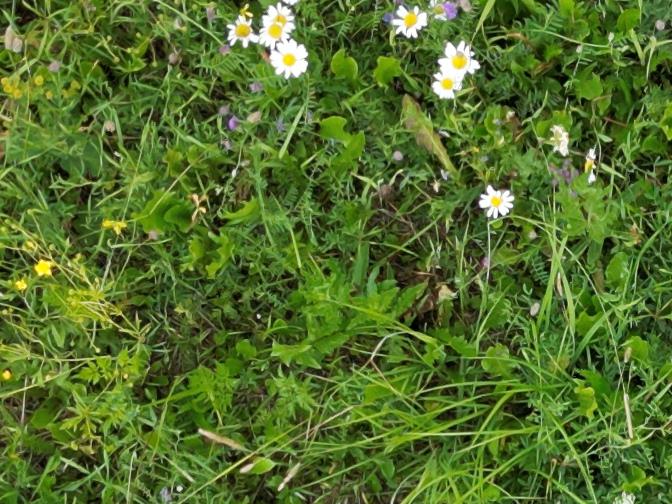
Flowers visible: yarrow flowers,  daisy flowers,  daisy flowers,  daisy flowers,  daisy flowers,  daisy flowers,  daisy flowers,  daisy flowers,  daisy flowers,  daisy flowers